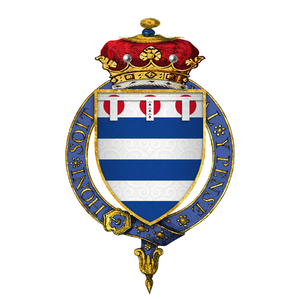
Thomas Grey, 1ᵉʳ marquis de Dorset, 1ᵉʳ comte de Huntingdon et 7ᵉ Baron Ferrers de Groby, chevalier de l'Ordre de la Jarretière, était un noble et courtisan anglais. Il était le fils aîné d'Élisabeth Woodville, qui épousera par la suite Édouard IV.